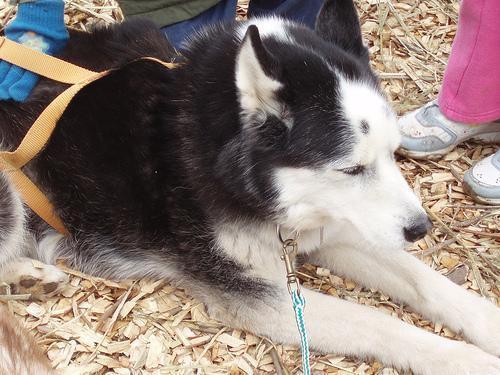
Siberian_husky